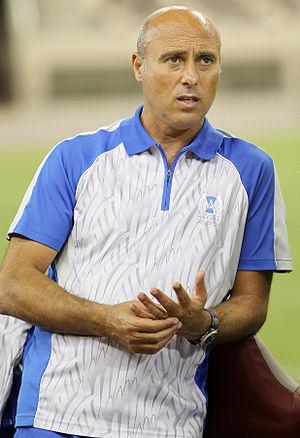
Bartolomé Márquez López est un footballeur puis entraîneur espagnol né le 7 janvier 1962 à Barcelone en Espagne. Il évoluait au poste de milieu offensif.